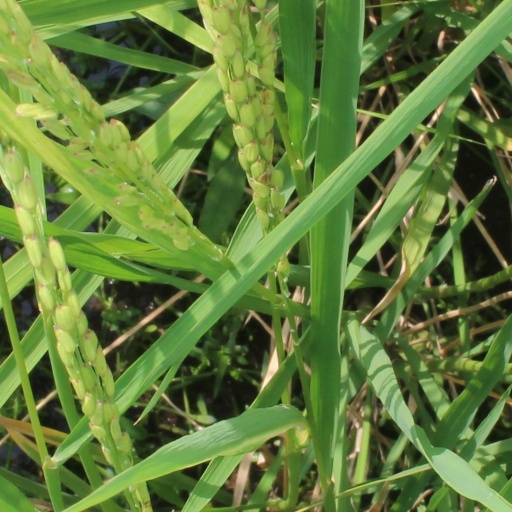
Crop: rice